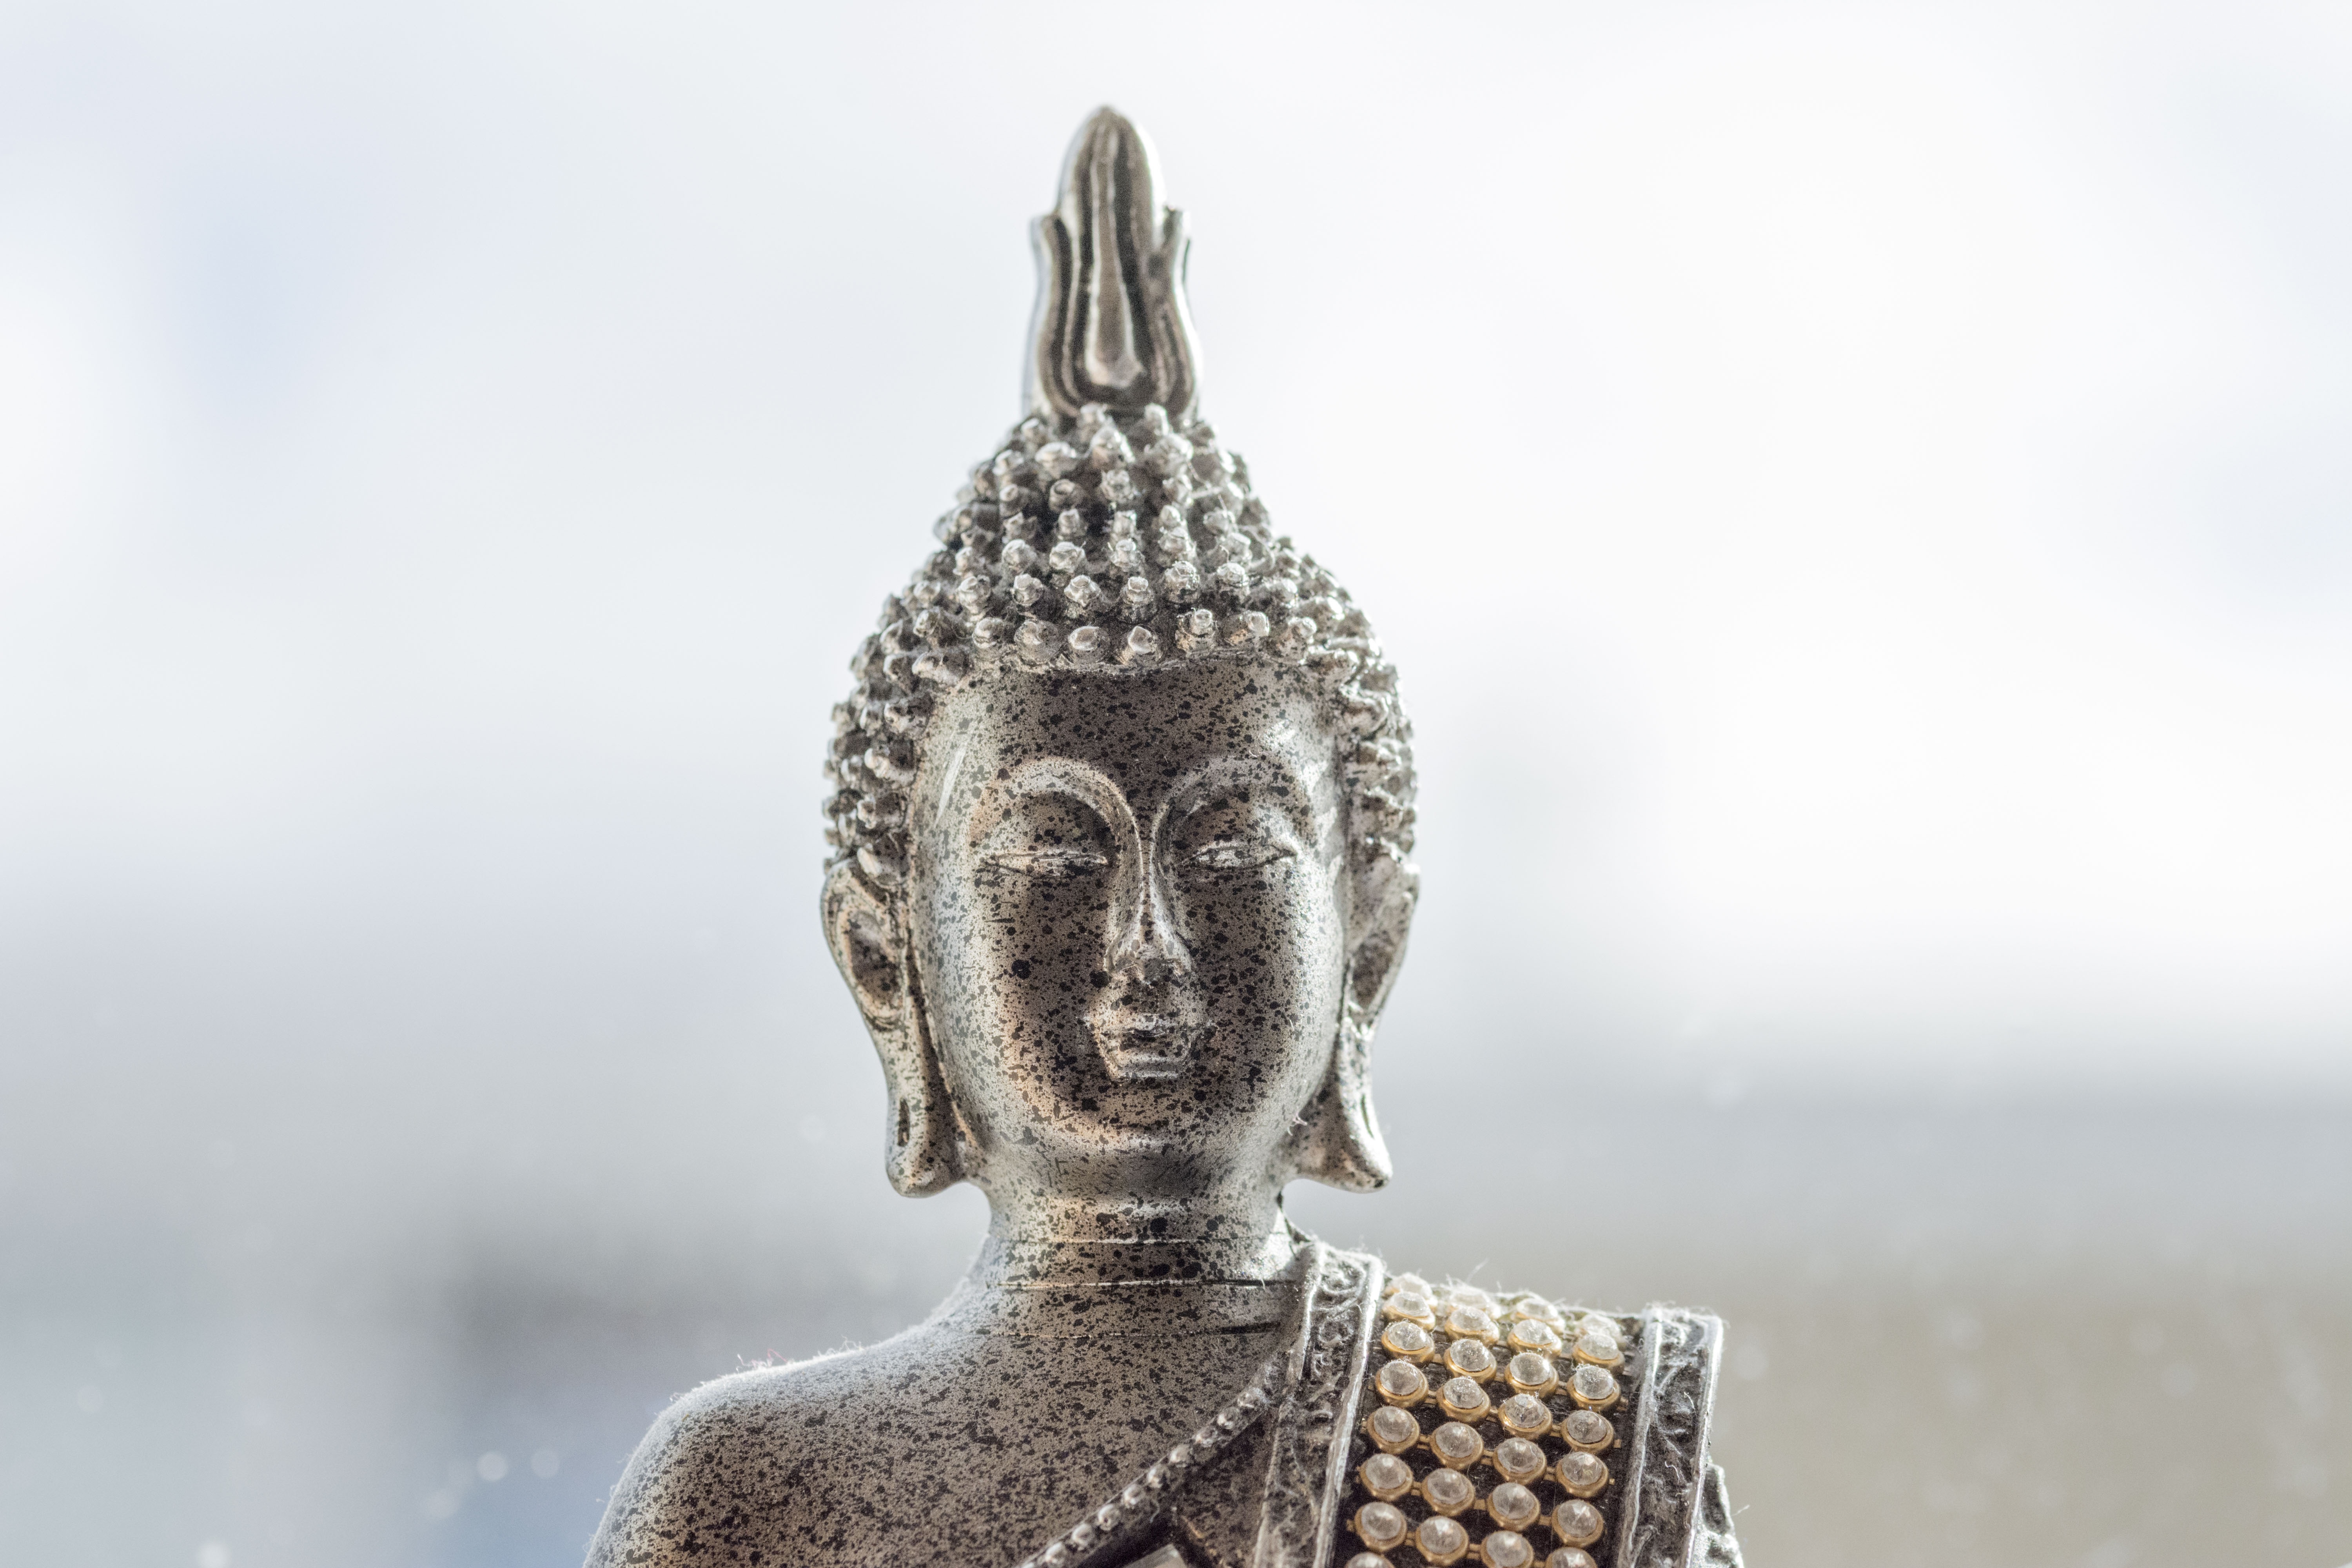
monument, asian, statue, symbol, peaceful, calm, religion, zen, spiritual, close up, face, sculpture, art, temple, head, buddha, prayer, serenity, image, quiet, oriental, wisdom, work of art, idol, faithful, calm down, the east